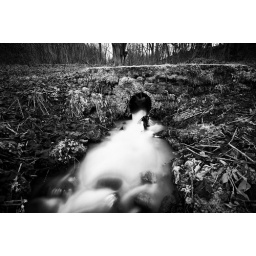
Recent tree felling has made this wee bridge in the Dalmeny estate a lot easier to get at